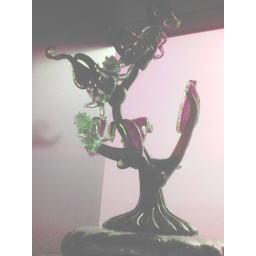
a piece in the bridge of glass